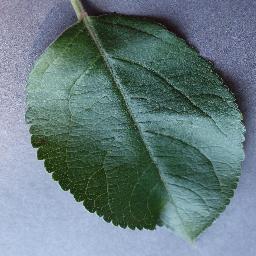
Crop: apple
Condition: healthy